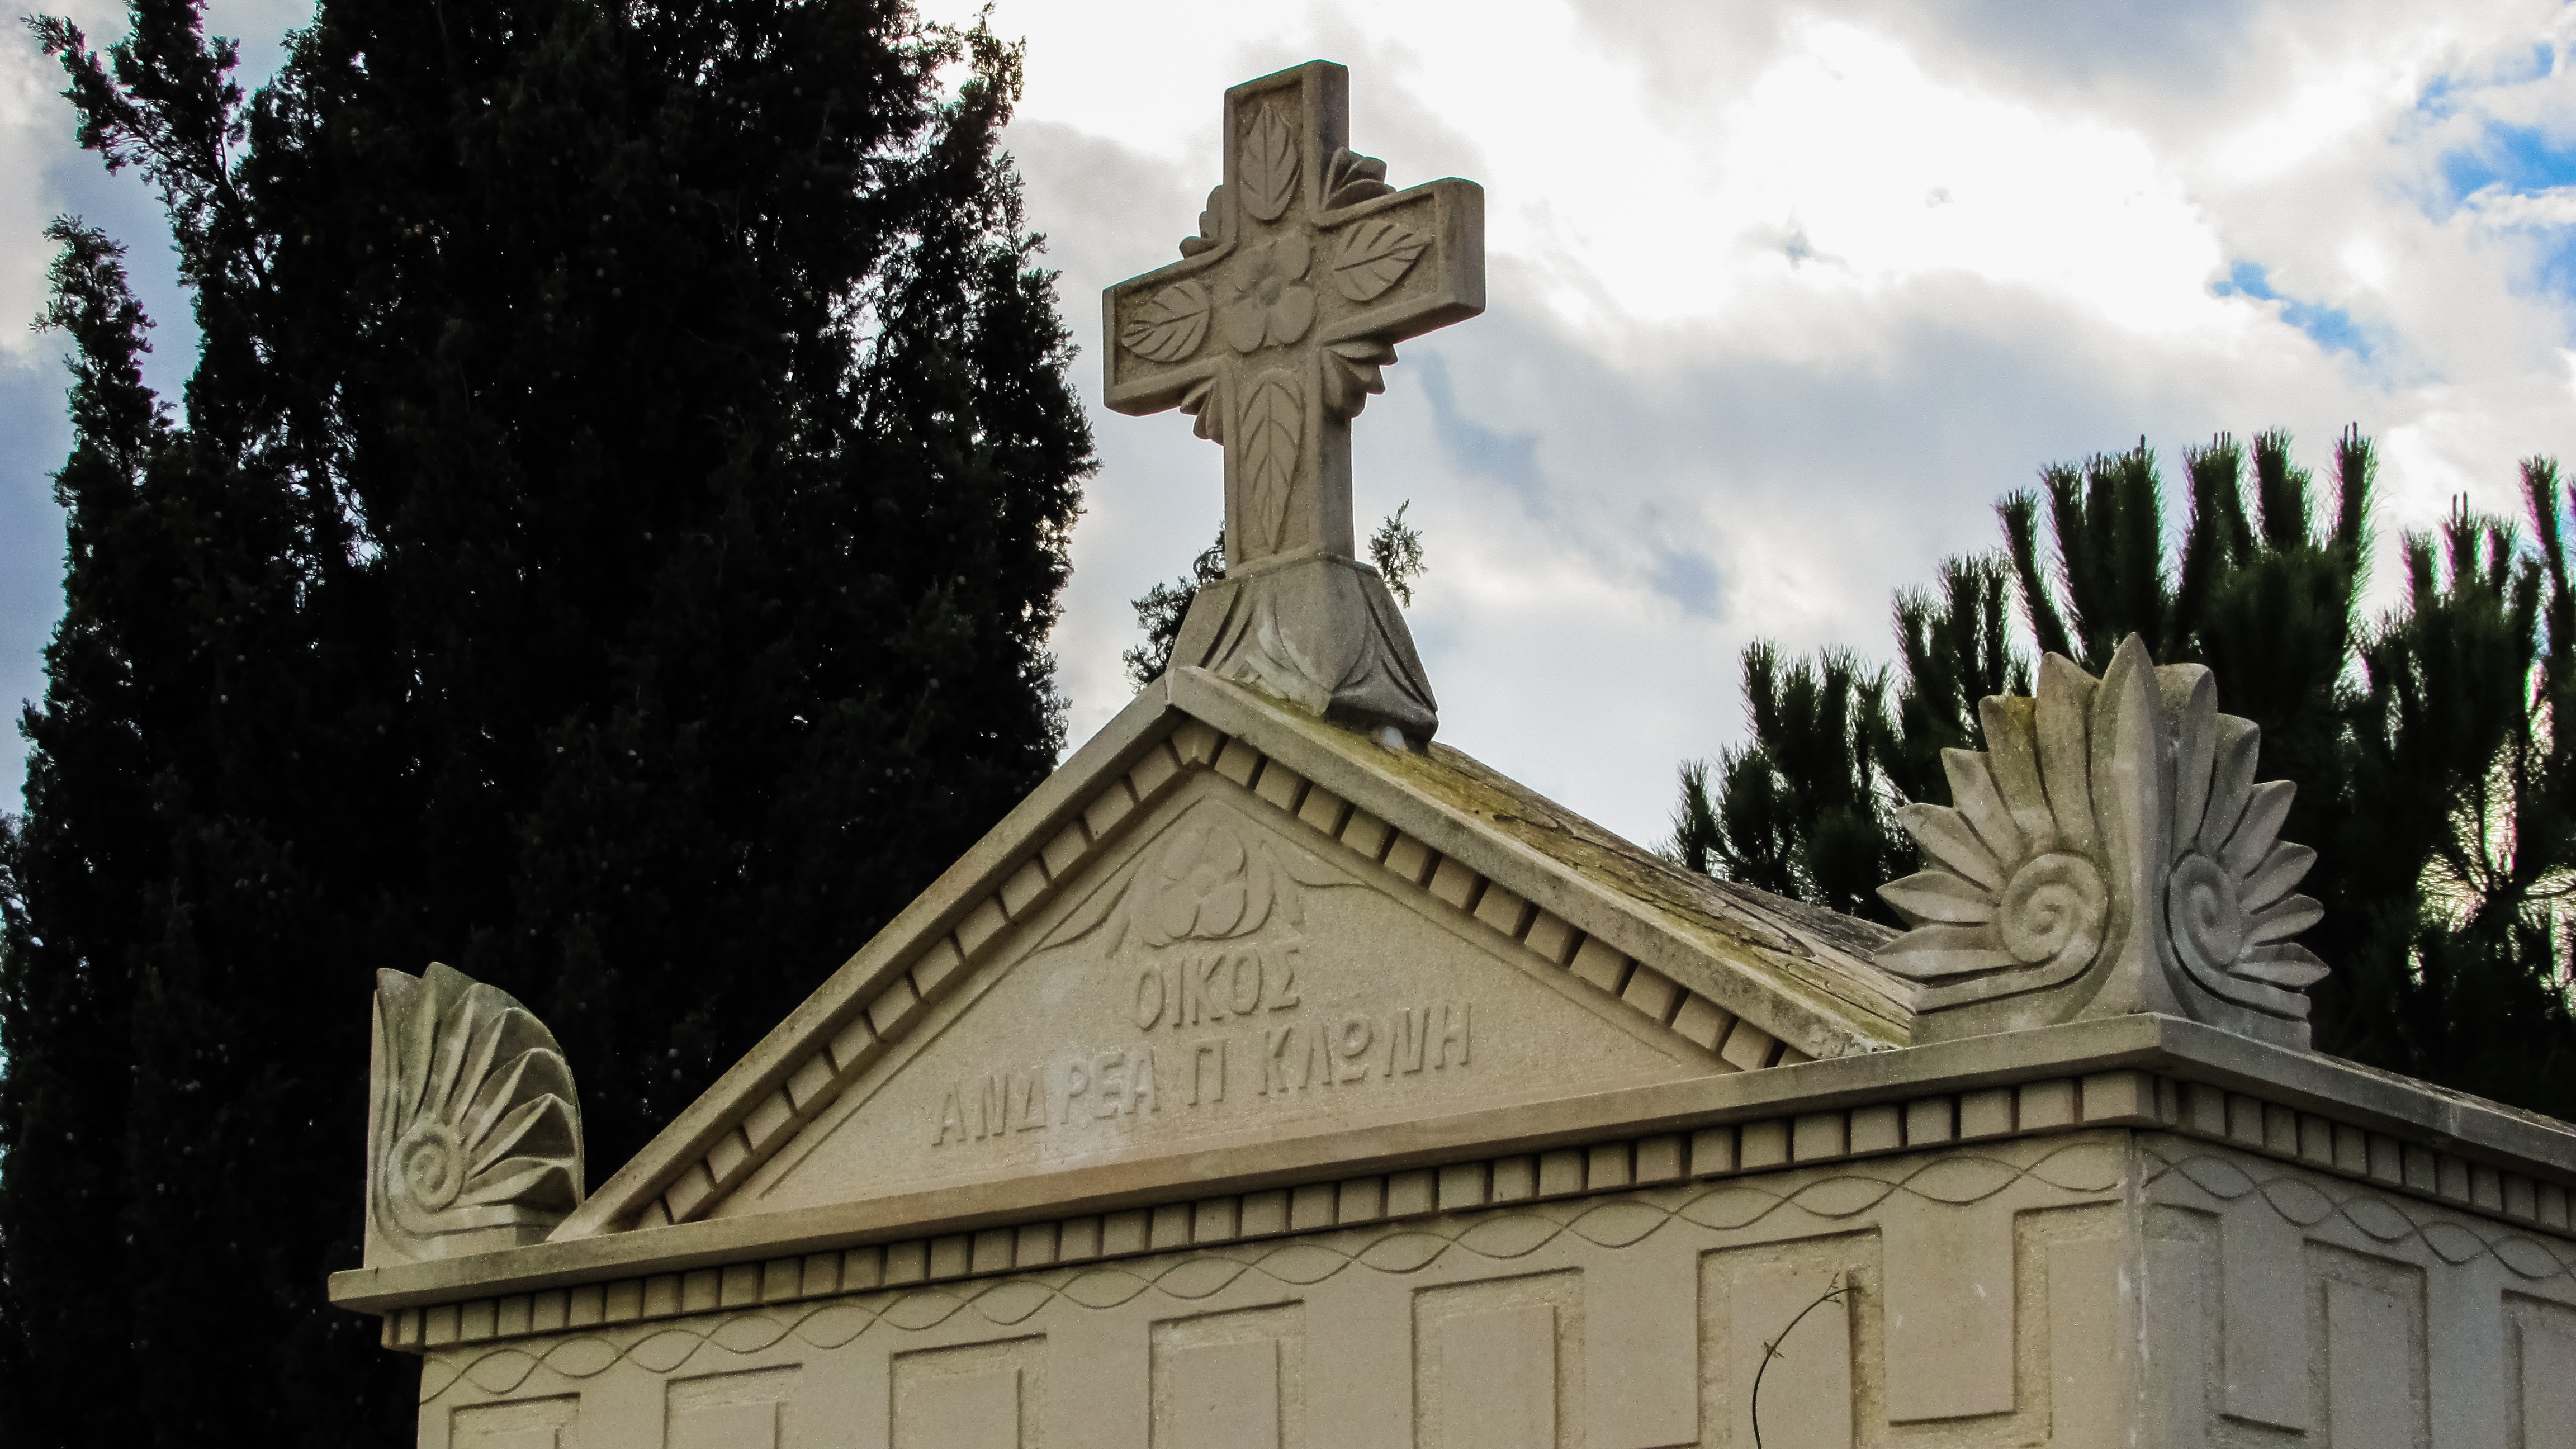
architecture, monument, statue, landmark, church, cemetery, place of worship, memorial, classical, marble, tomb, cyprus, dherynia